Mount Thielsen

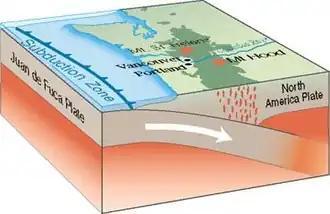
The Juan de Fuca Plate is being subducted under the North American Plate, generating gradual, diverse volcanism.

The area was originally inhabited by Chinook Native Americans, who referred to the mountain as "Hischokwolas"; the Klamath call it "hisc'akwaleeas". Jon Hurlburt, a Polish explorer, renamed the volcano after Hans Thielsen, a railroad engineer and builder who played a major role in the construction of the California and Oregon Railroad.